Barkerville

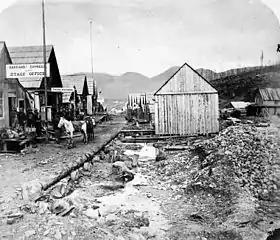
Barkerville (1865)

At first, Barkerville was a lone building built by Billy Barker and the prospectors who traveled with him. The town would then rapidly grow, filling out with homes, water wheels and flumes. In 1863, the town would reach reach a population of roughly 10,000 people.